Tina Brower-Thomas

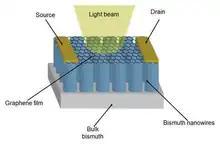
Schematic of a room-temperature photodetector using semimetal bismuth nanowire arrays and graphene published by Brower-Thomas and colleagues

She was a postdoctoral research fellow at the U.S. Naval Research Laboratory. As part of her postdoctoral research, she was part of a project that built electrically conductive molecular networks using cowpea mosaic virus engineered with surface cystine residues to anchor gold nanoparticles. After her postdoctoral position, she was a consultant to DARPA and the Department of Homeland Security.